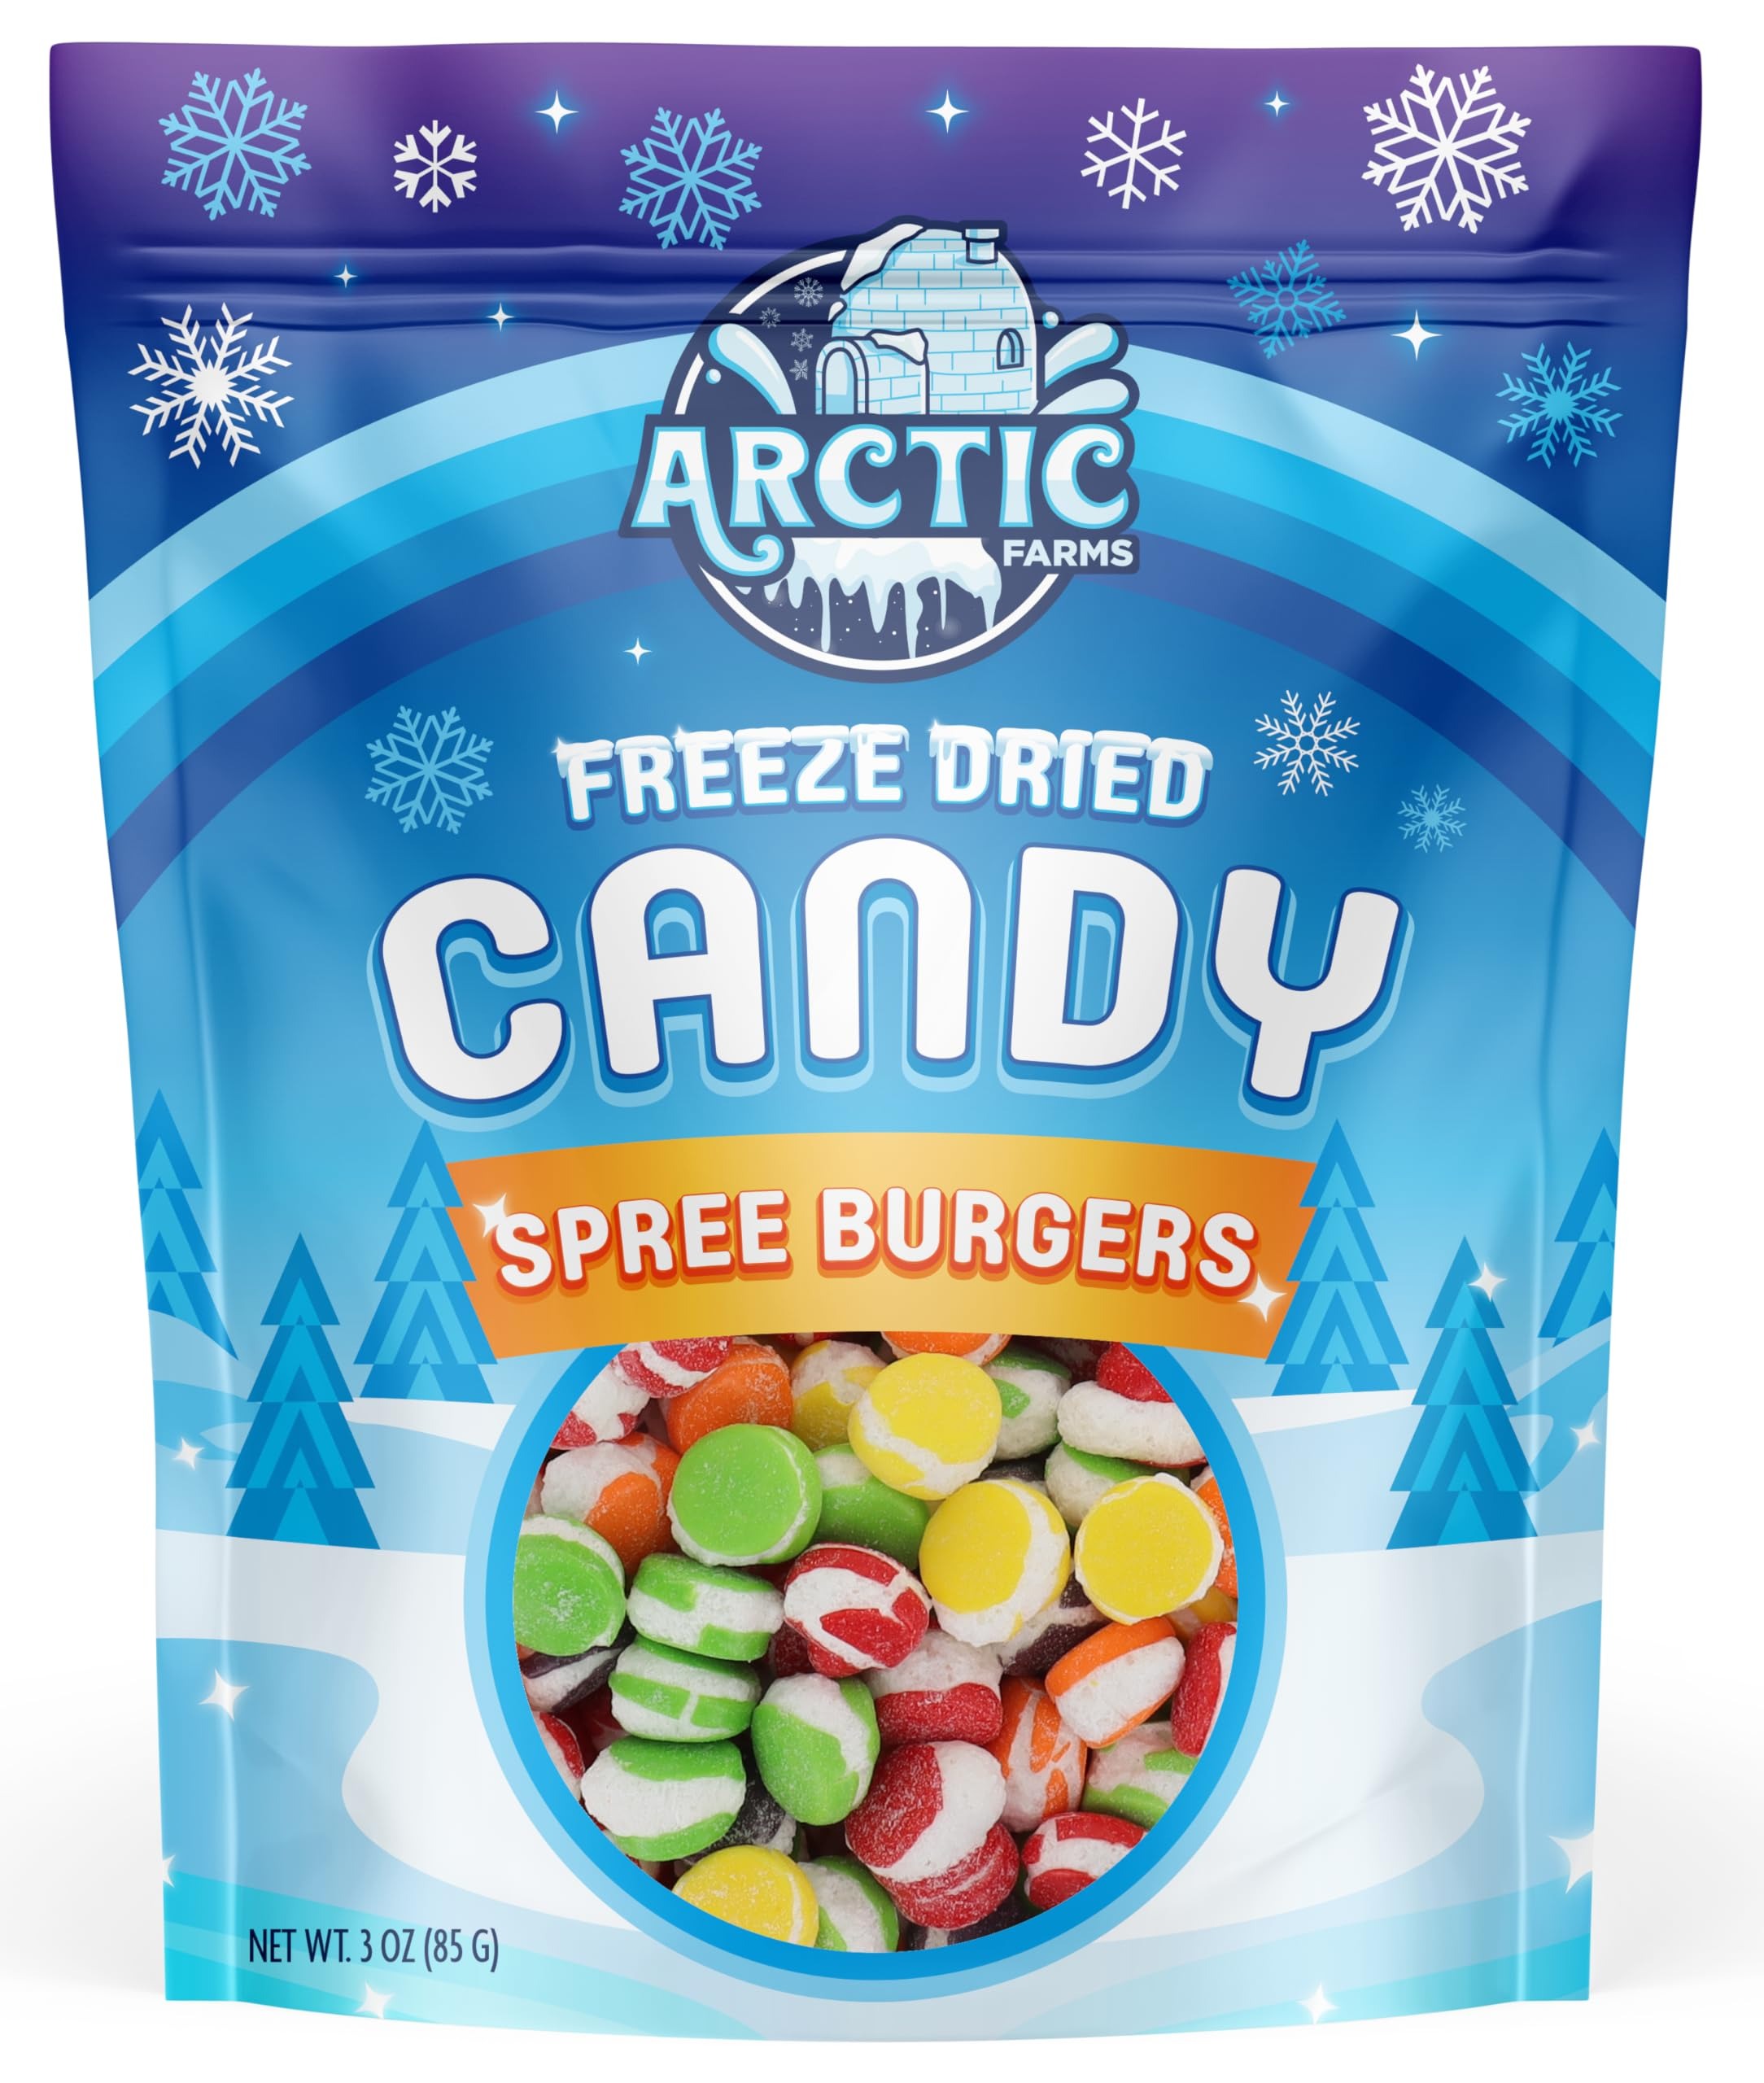
Item Name: Arctic Farms Freeze Dried Candy Spree Burgers Candies (3oz)
Bullet Point 1: Freeze Dried Candy Spree Burgers.
Bullet Point 2: Flavors: Grape, Lemon, Lime, Cherry, and Orange.
Bullet Point 3: Quantity: Pack of 1.
Bullet Point 4: Net Weight: 3oz.
Bullet Point 5: Packaging: Candies come in resealable bag.
Bullet Point 6: Satisfaction guaranteed!
Value: 1.0
Unit: Count

Price: 6.99